Tamás Szántó

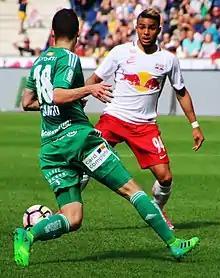
Szántó in 2017

Tamás Szántó (born 18 February 1996) is a Hungarian former professional footballer who played as an attacking midfielder.